Fitzroy River Barrage (Queensland)

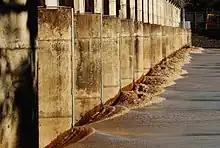
Floodwaters pass through the barrage after Cyclone Debbie, 2017

In 1968, two separate boating accidents near the construction site saw three people killed within five weeks.